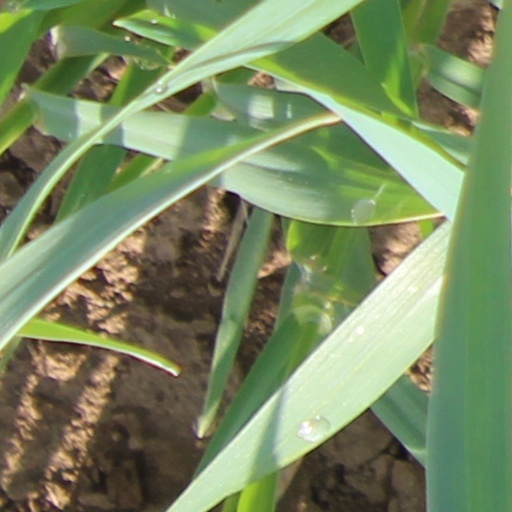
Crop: wheat